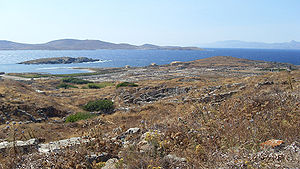
Delos
Delos er en græsk ø i Kykladerne i det Ægæiske hav.